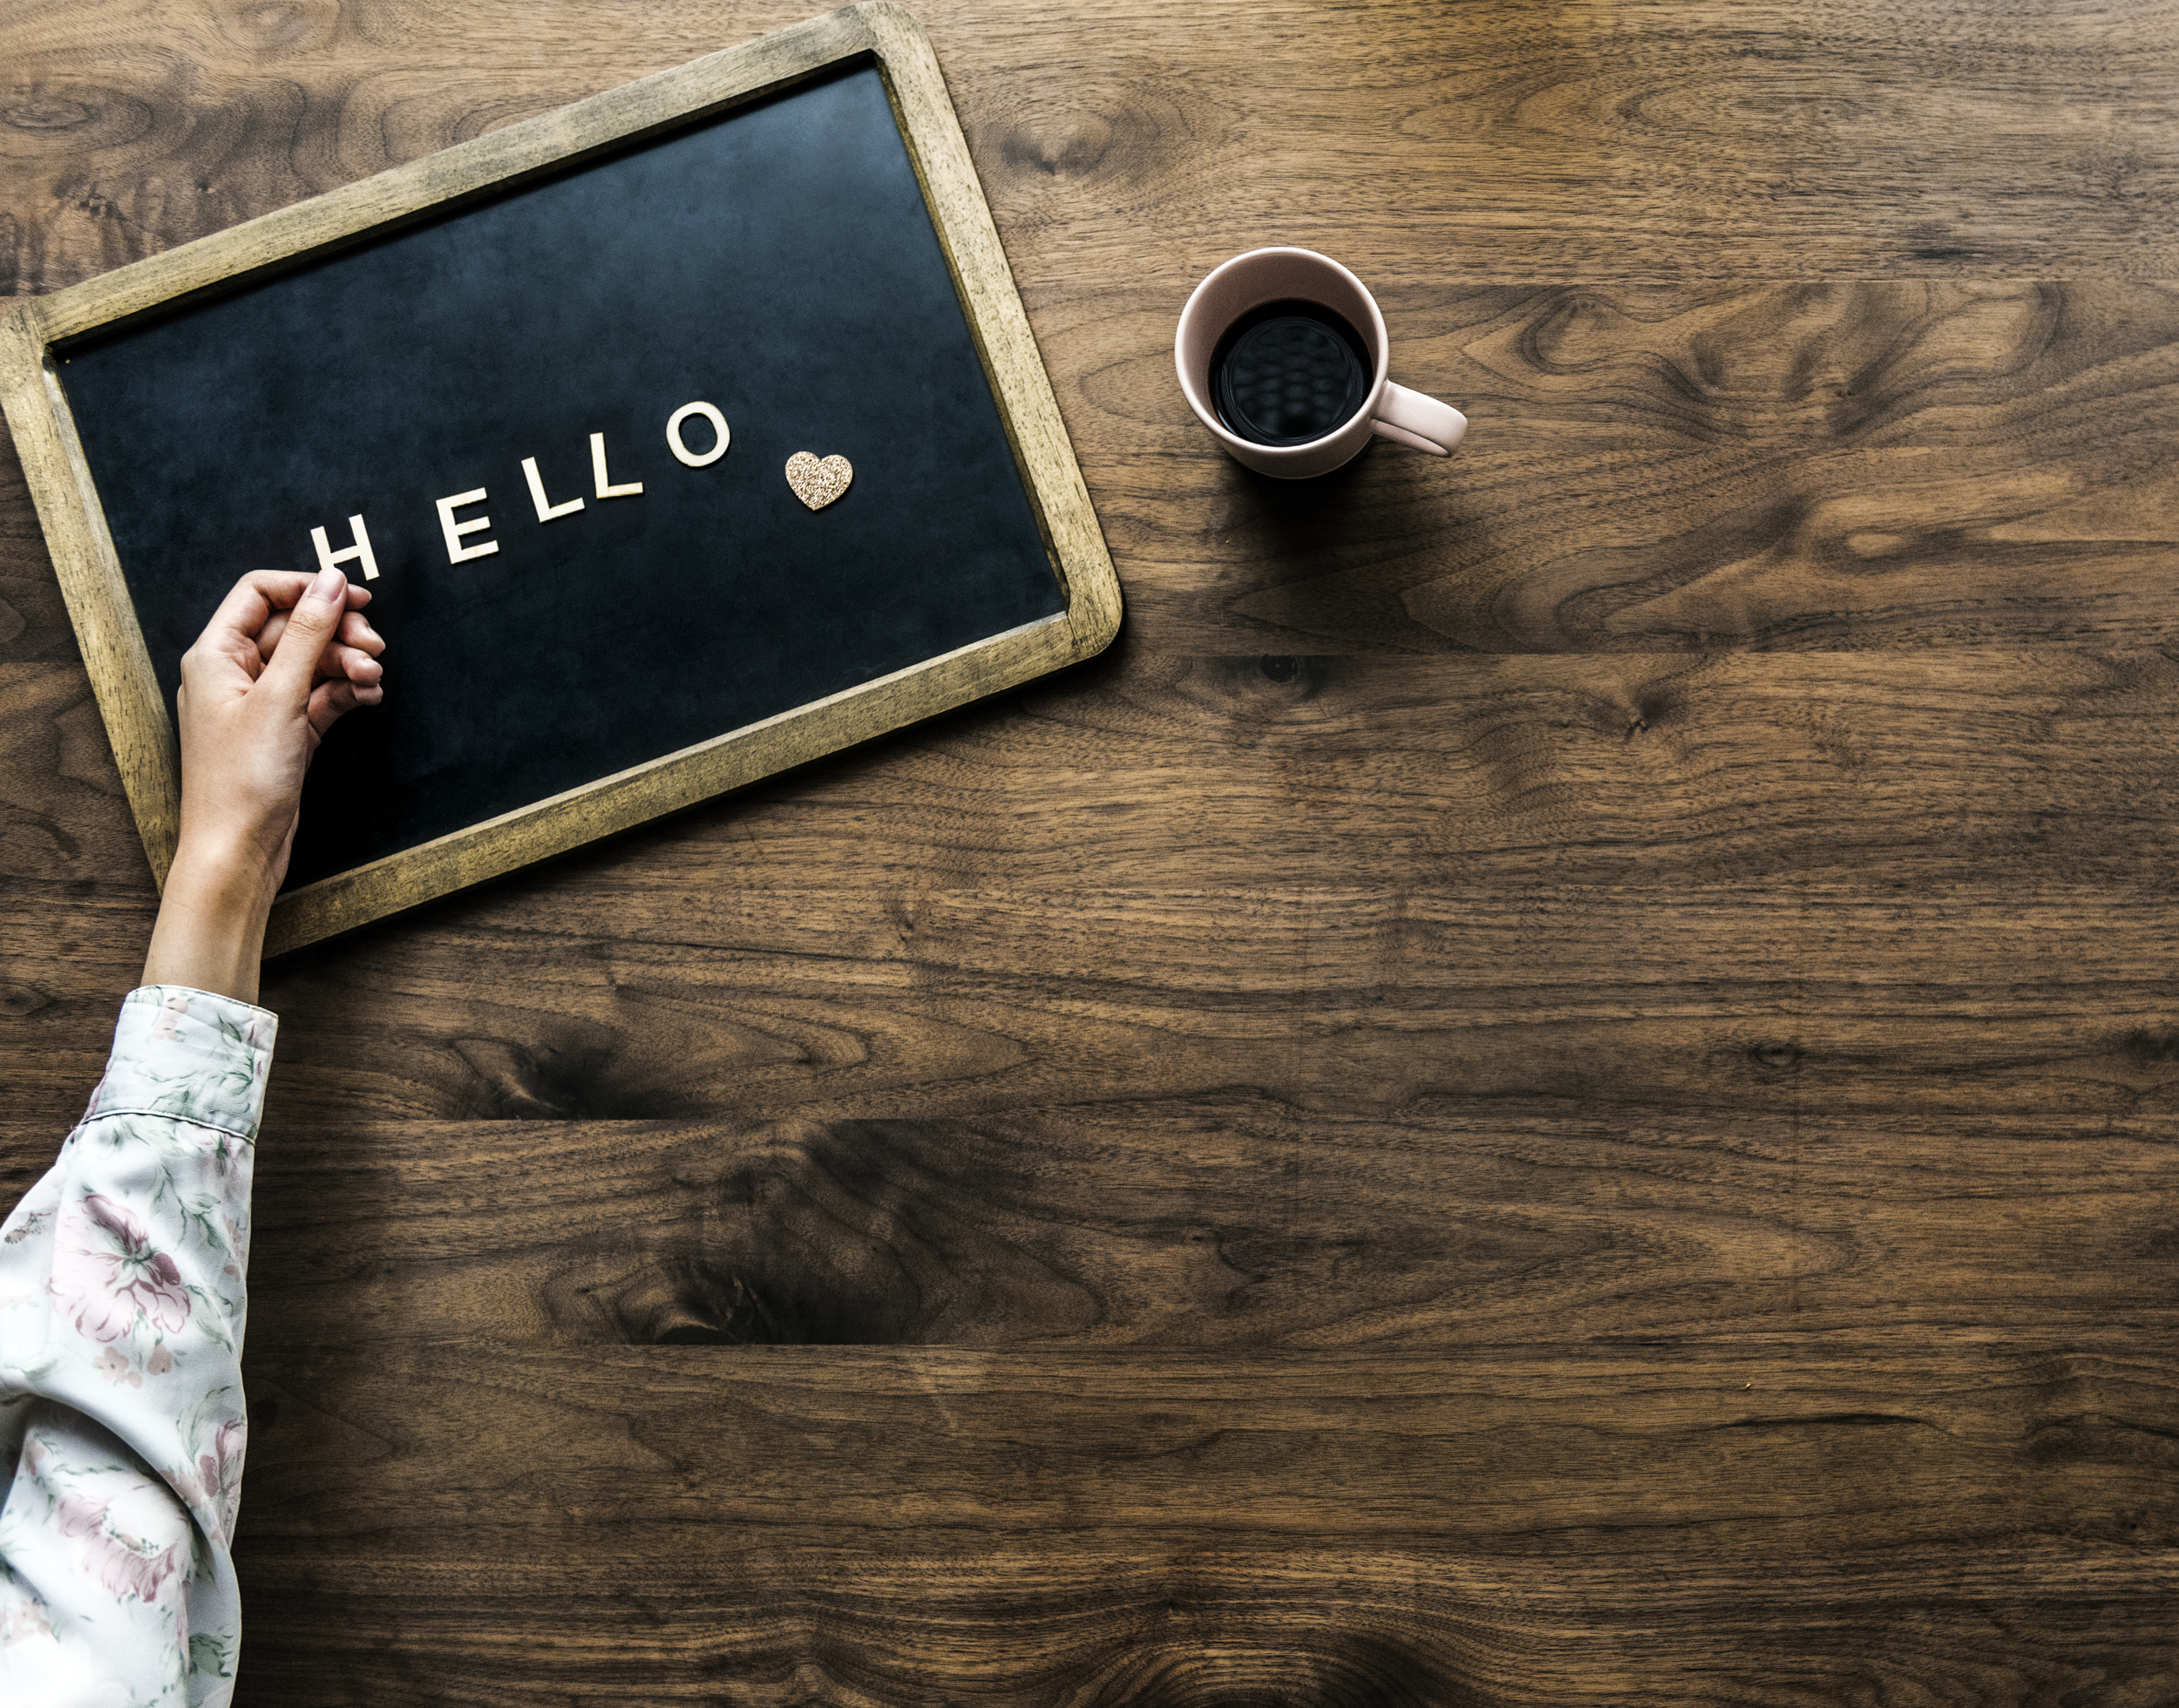
wood, floor, blackboard, wood stain, hardwood, hand, photography, flooring, varnish, stock photography, wood flooring, square, gesture, metal, rectangle